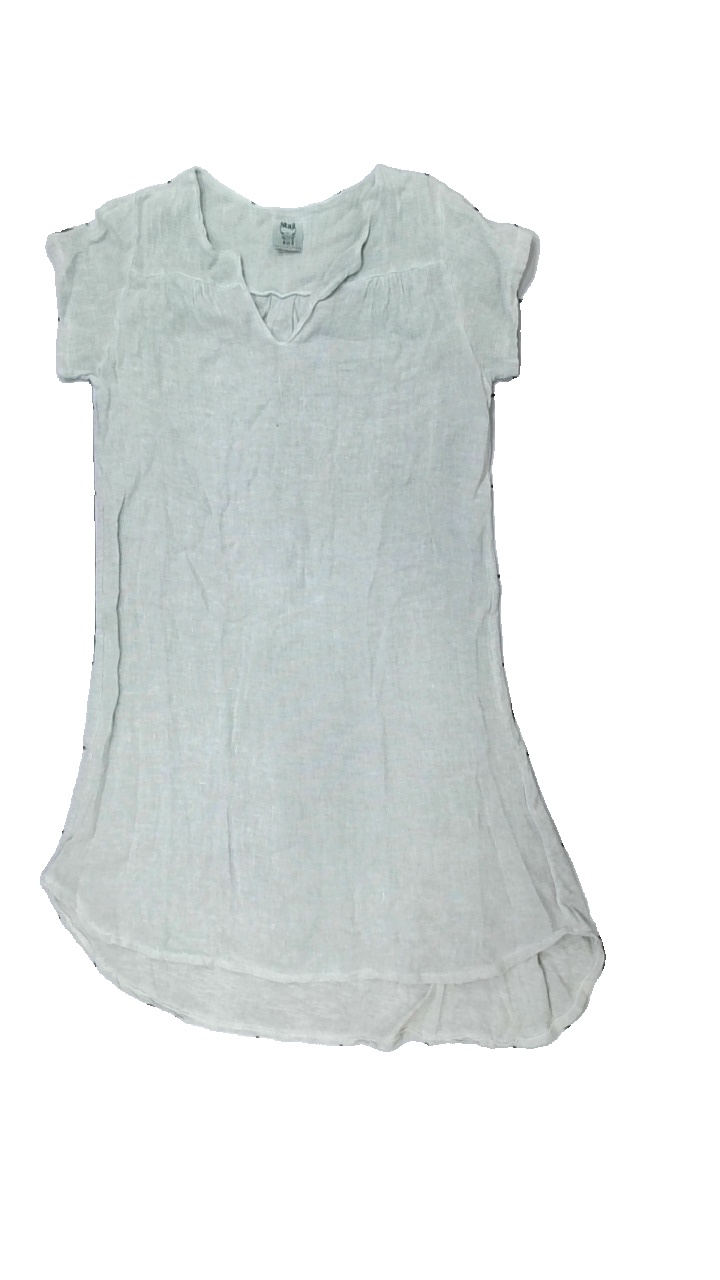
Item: Dress (Ladies)
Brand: Stajl
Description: grön klänning
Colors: Green
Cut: Regular
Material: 100% cotton
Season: All
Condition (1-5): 5
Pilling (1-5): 5
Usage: Reuse
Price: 50-100